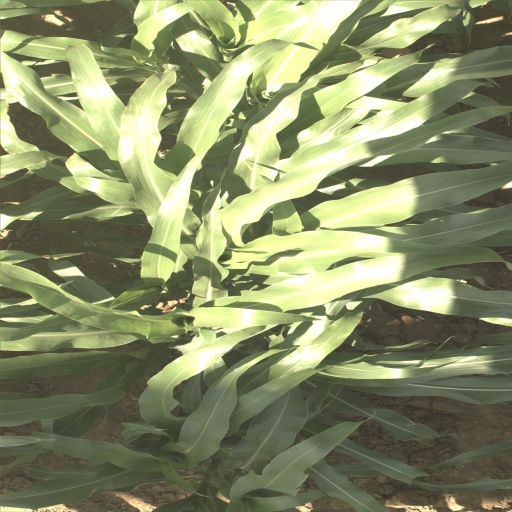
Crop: sorghum